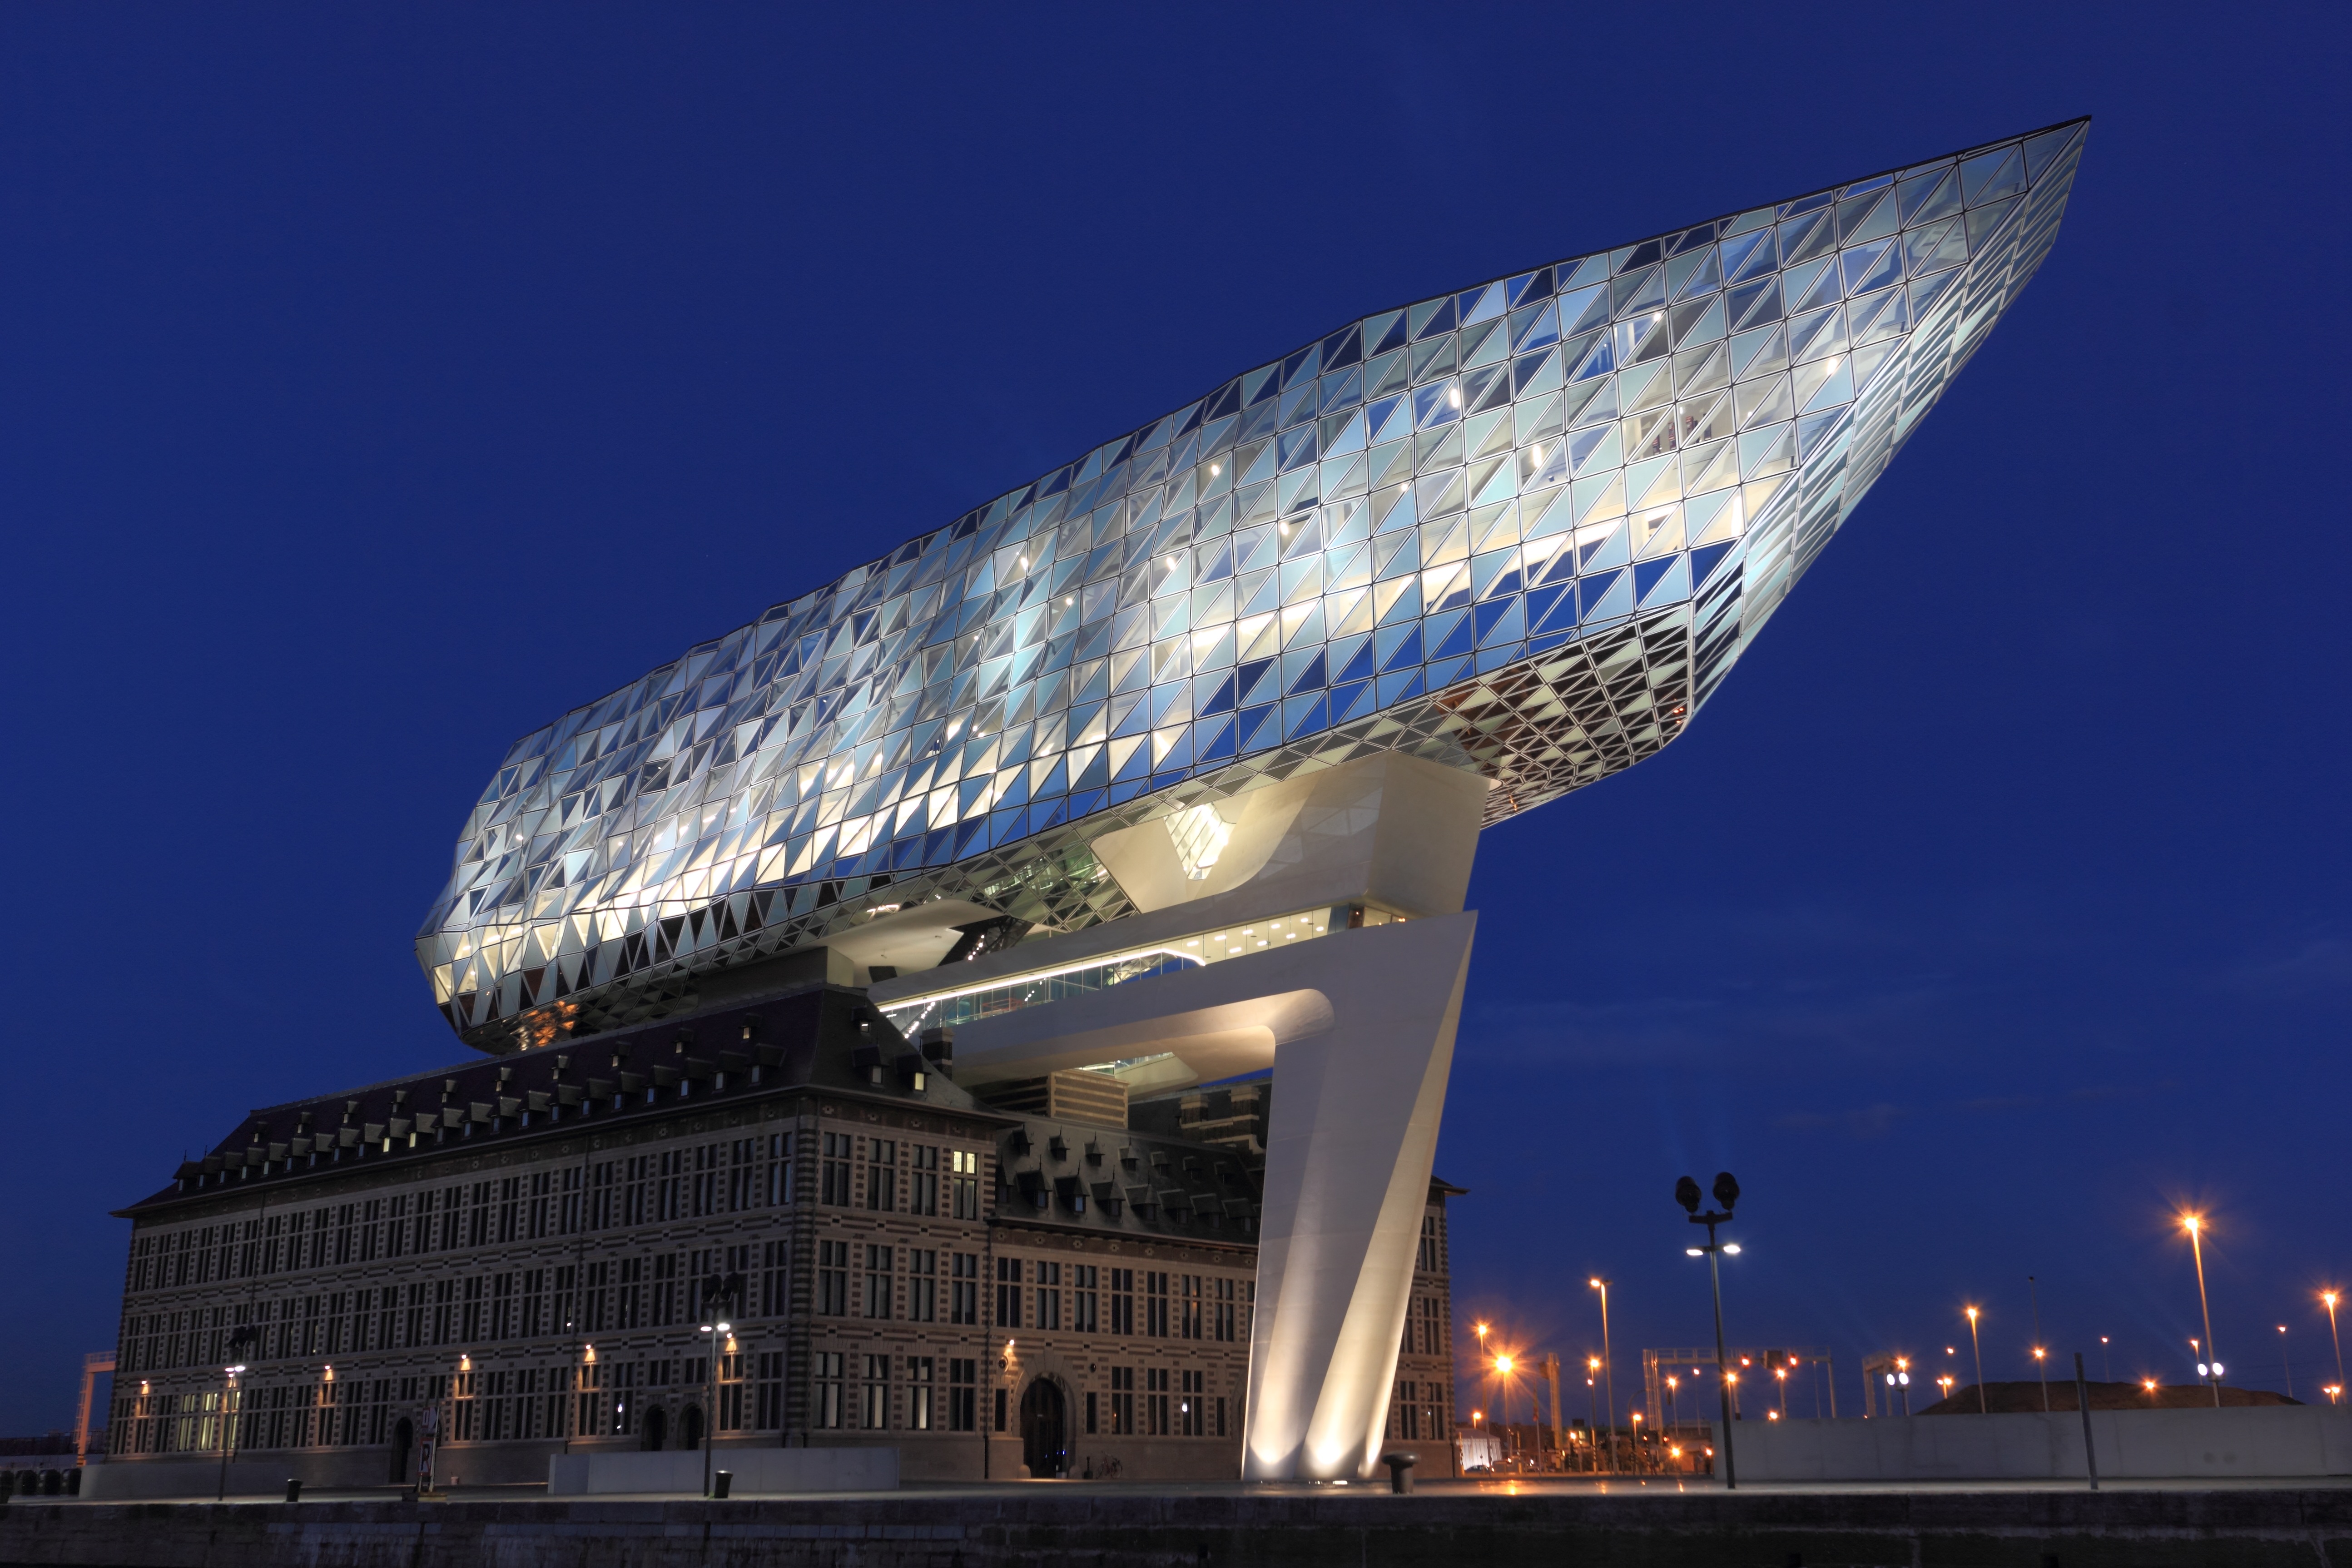
architecture, structure, night, glass, building, skyscraper, opera house, office, landmark, facade, harbor, port, modern, stadium, tower block, belgium, theatre, arena, design, classic, antwerp, havenhuis, antwerpen, port house, flanders, atmosphere of earth, sport venue